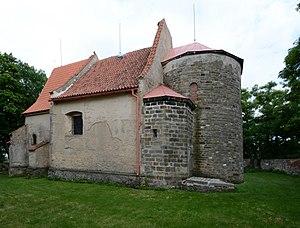
Hradešín est une commune du district de Kolín, dans la région de Bohême-Centrale, en République tchèque. Sa population s'élevait à 532 habitants en 2020.